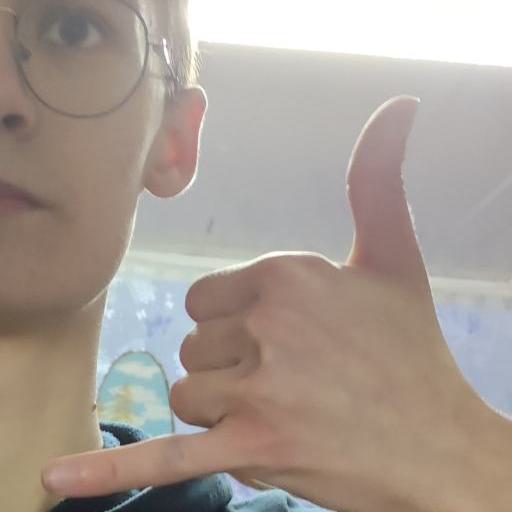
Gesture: call